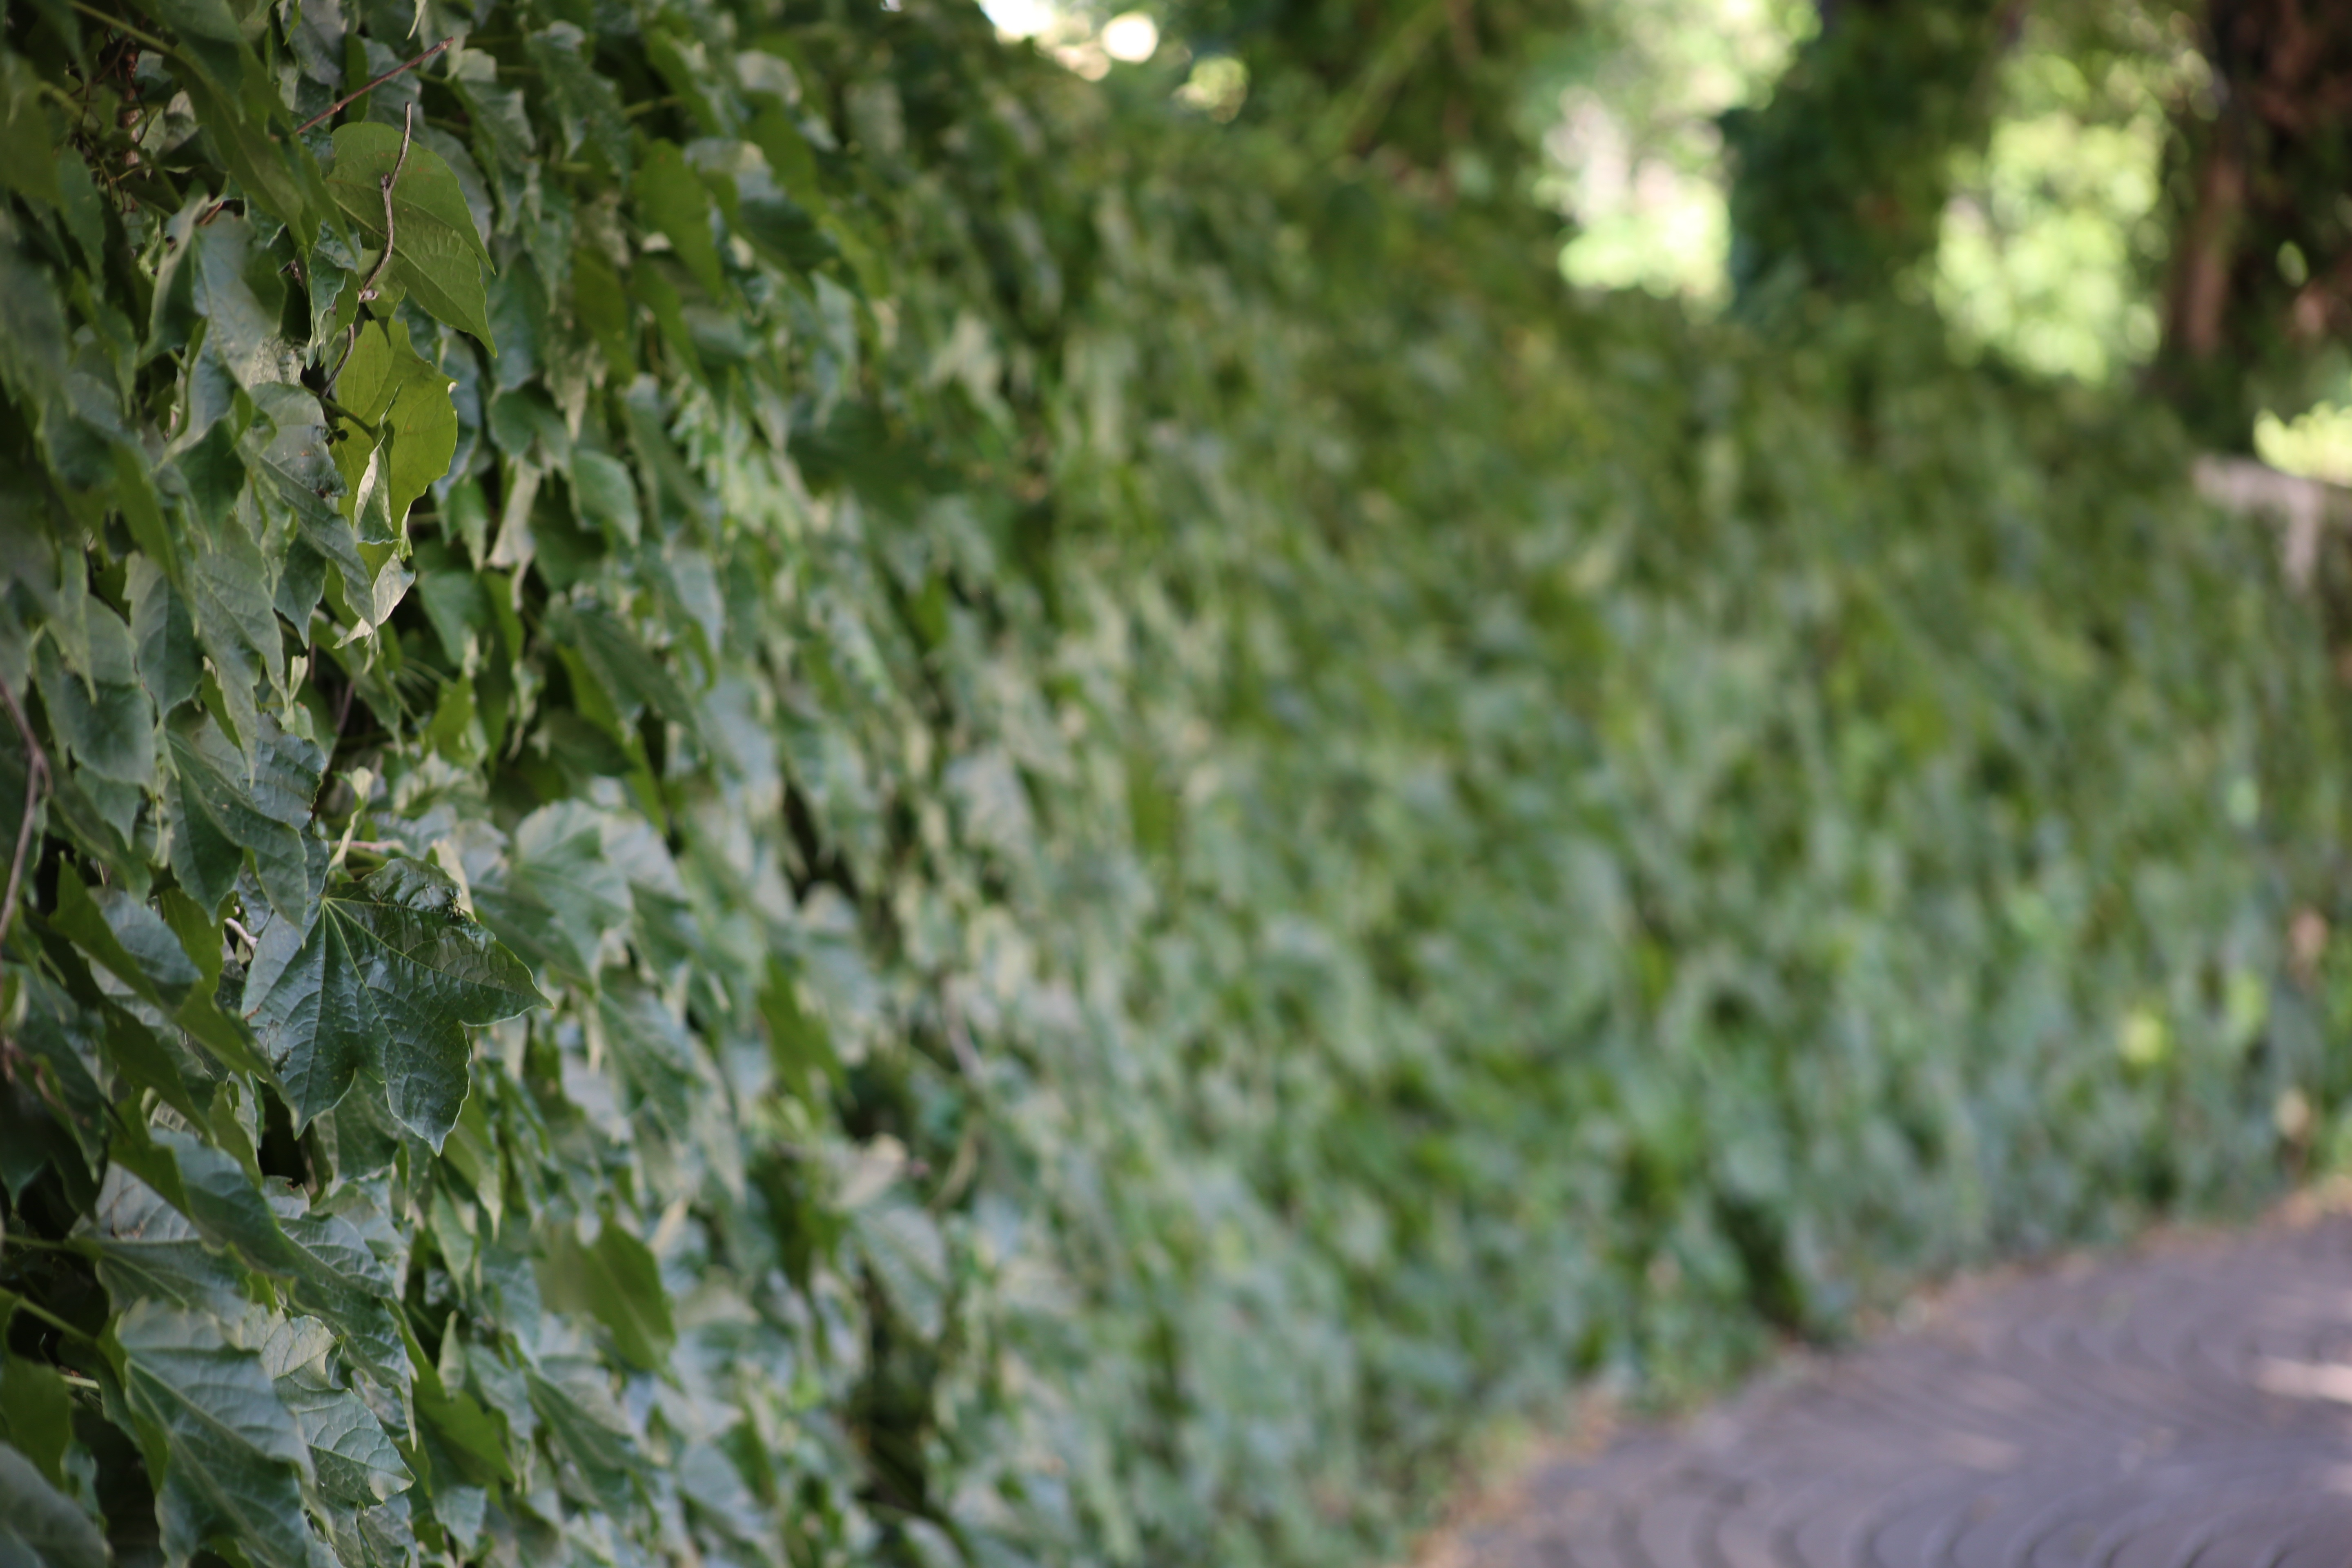
landscape, tree, nature, grass, outdoor, fence, plant, sun, sunrise, sunset, lawn, sunlight, leaf, flower, wall, stone, summer, green, scenic, tropical, natural, park, scenery, garden, flora, trees, leaves, outdoors, sunny, tropic, shrub, bright, day, scene, woodland, hedge, flowering plant, grass family, woody plant, land plant